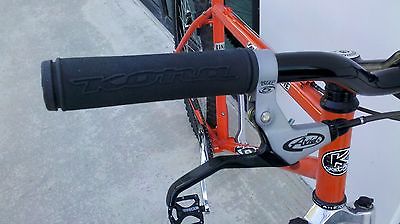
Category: bicycle